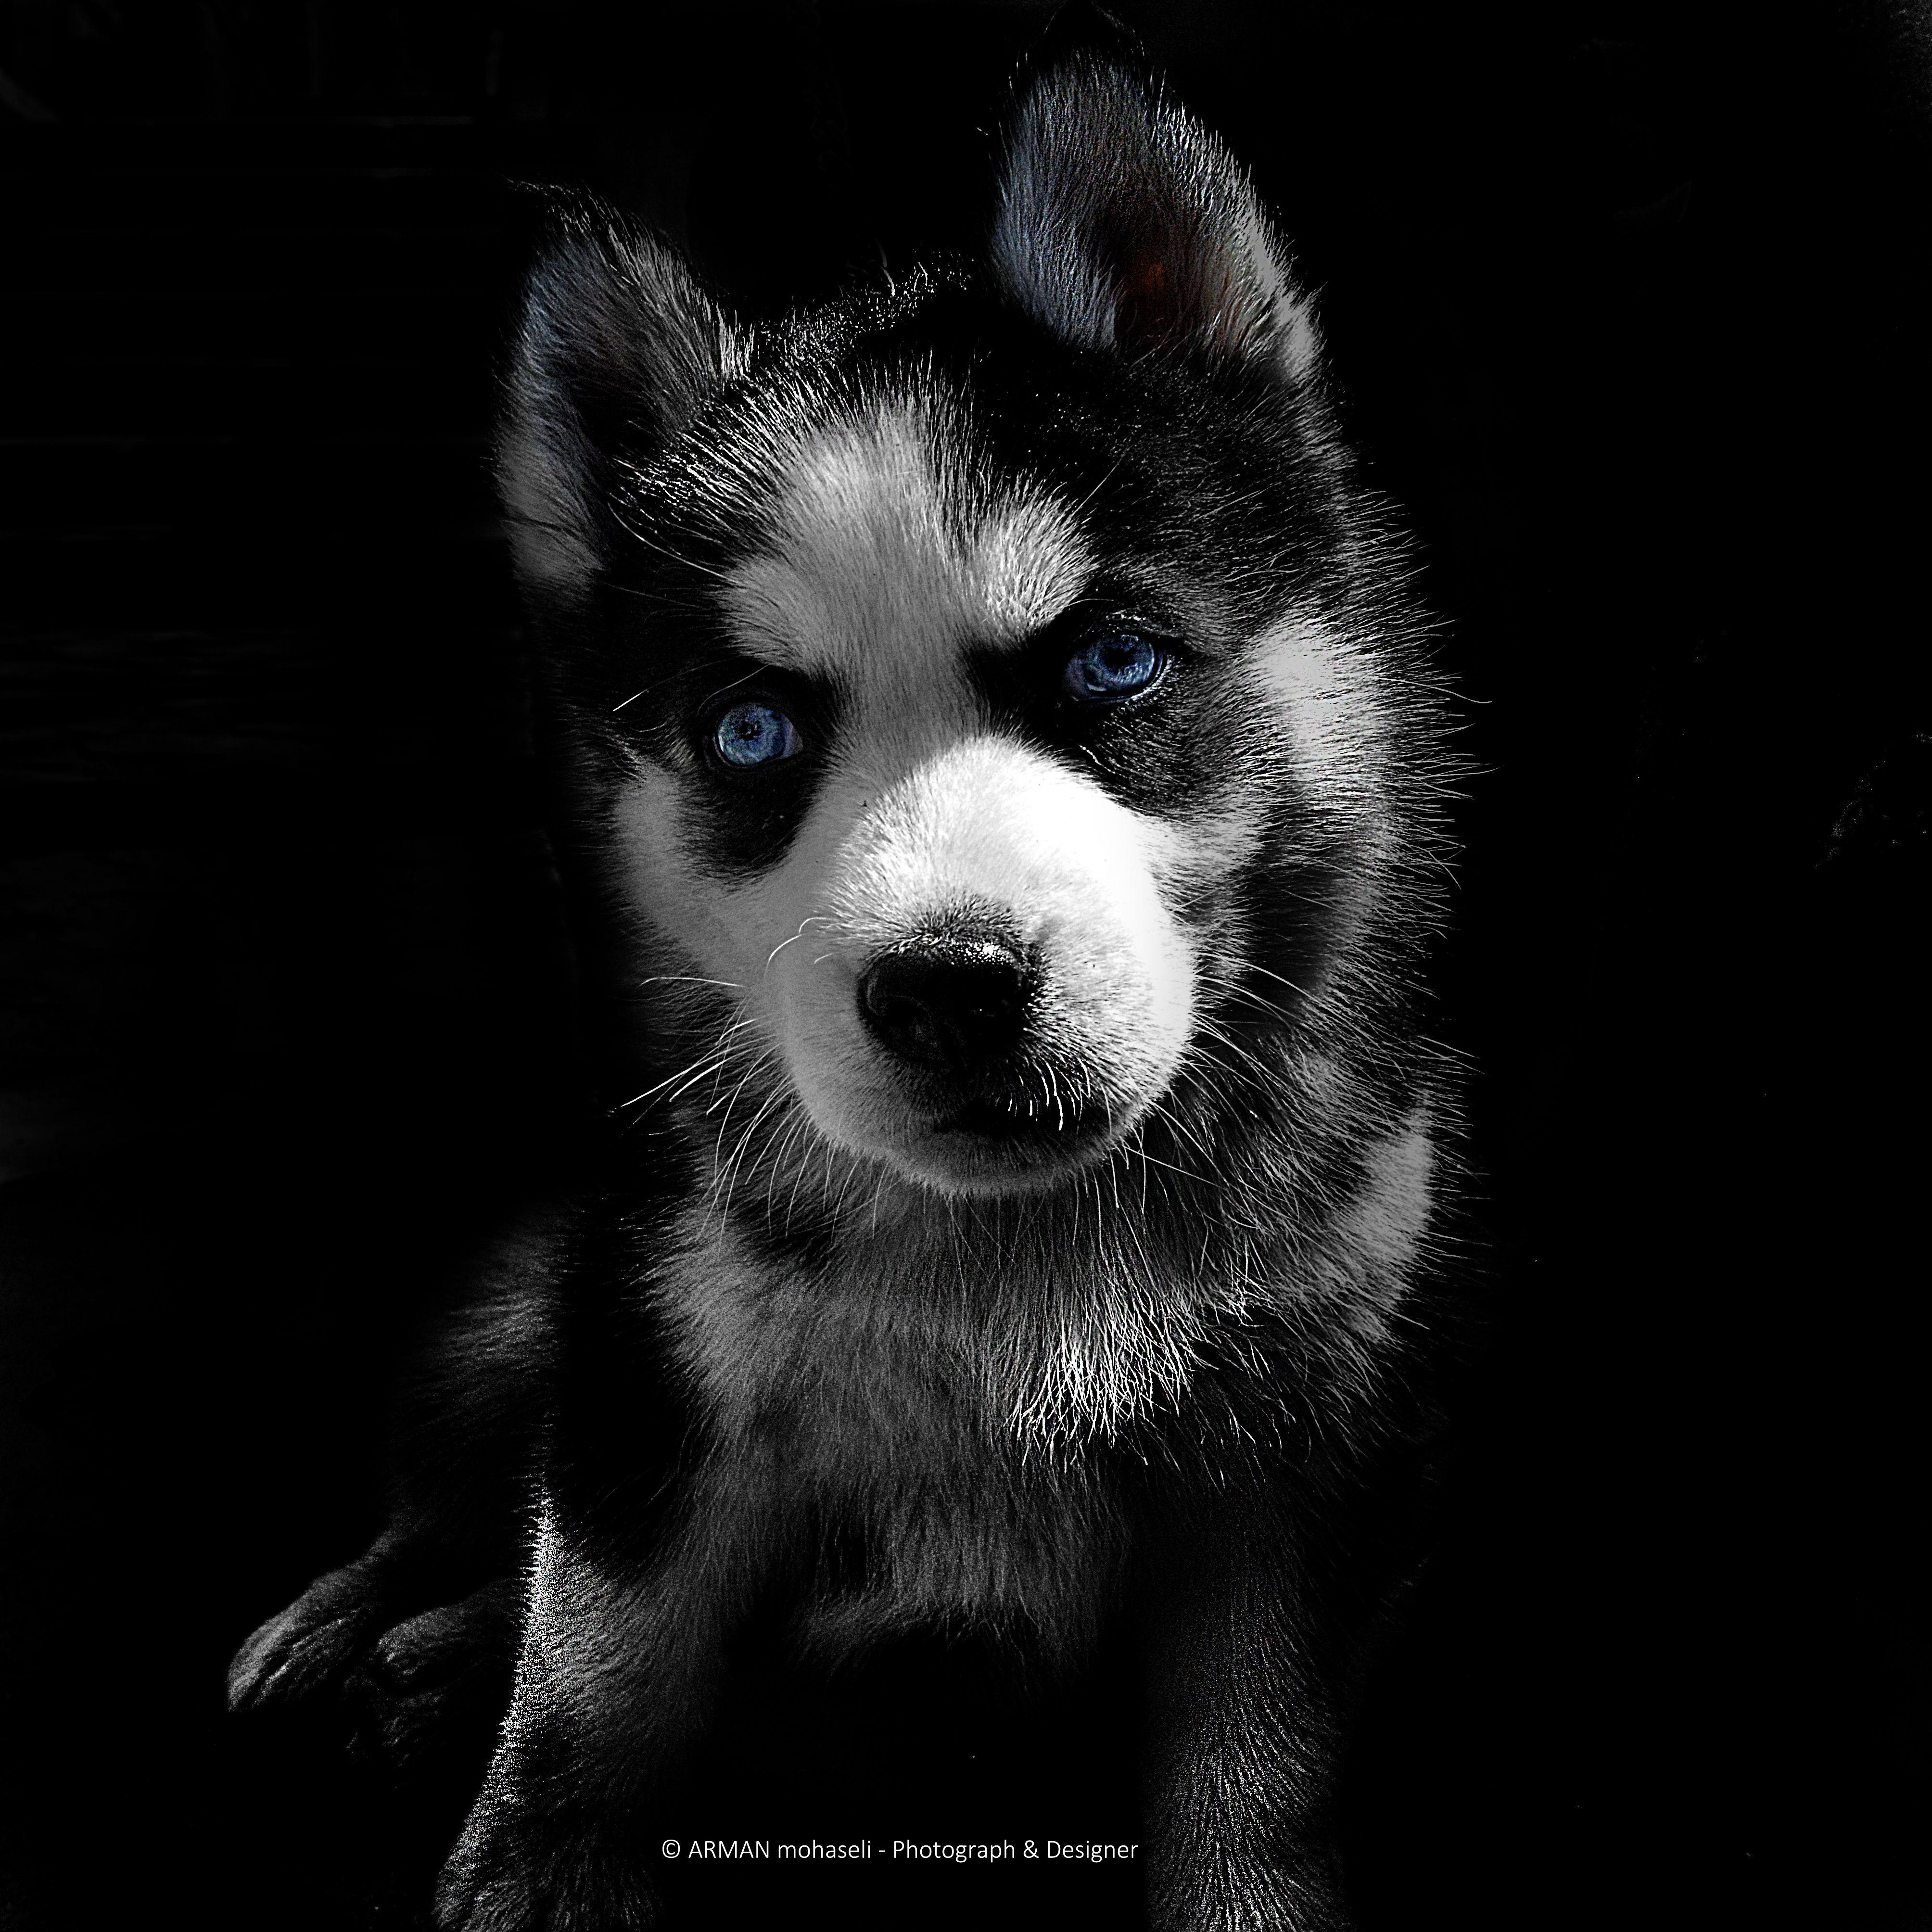
dog, mammal, vertebrate, siberian husky, canidae, black, carnivore, dog breed, sakhalin husky, nose, snout, black and white, alaskan malamute, eye, sled dog, miniature siberian husky, close up, whiskers, photography, fur, sky, monochrome, wolfdog, greenland dog, native american indian dog, rare breed dog, iris, alaskan klee kai, puppy, wildlife, seppala siberian sleddog, darkness, canadian eskimo dog, canis, style, working dog